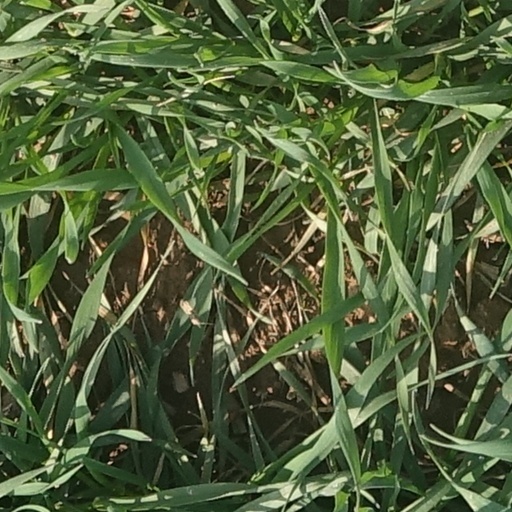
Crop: wheat